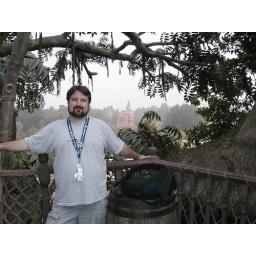
Josh in Tazans tree house